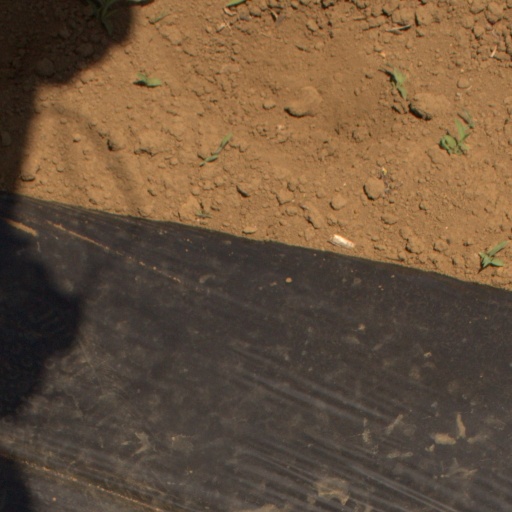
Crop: Jerusalem artichoke